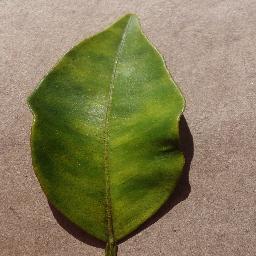
Label: Orange___Haunglongbing_(Citrus_greening)